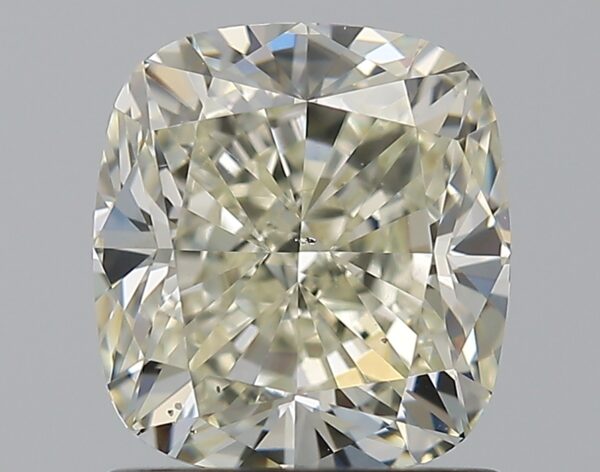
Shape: cushion
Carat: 1.5
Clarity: SI1
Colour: M
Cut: VG
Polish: EX
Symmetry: EX
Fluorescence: ST
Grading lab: GIA
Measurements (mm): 6.63 x 6.13 x 4.29